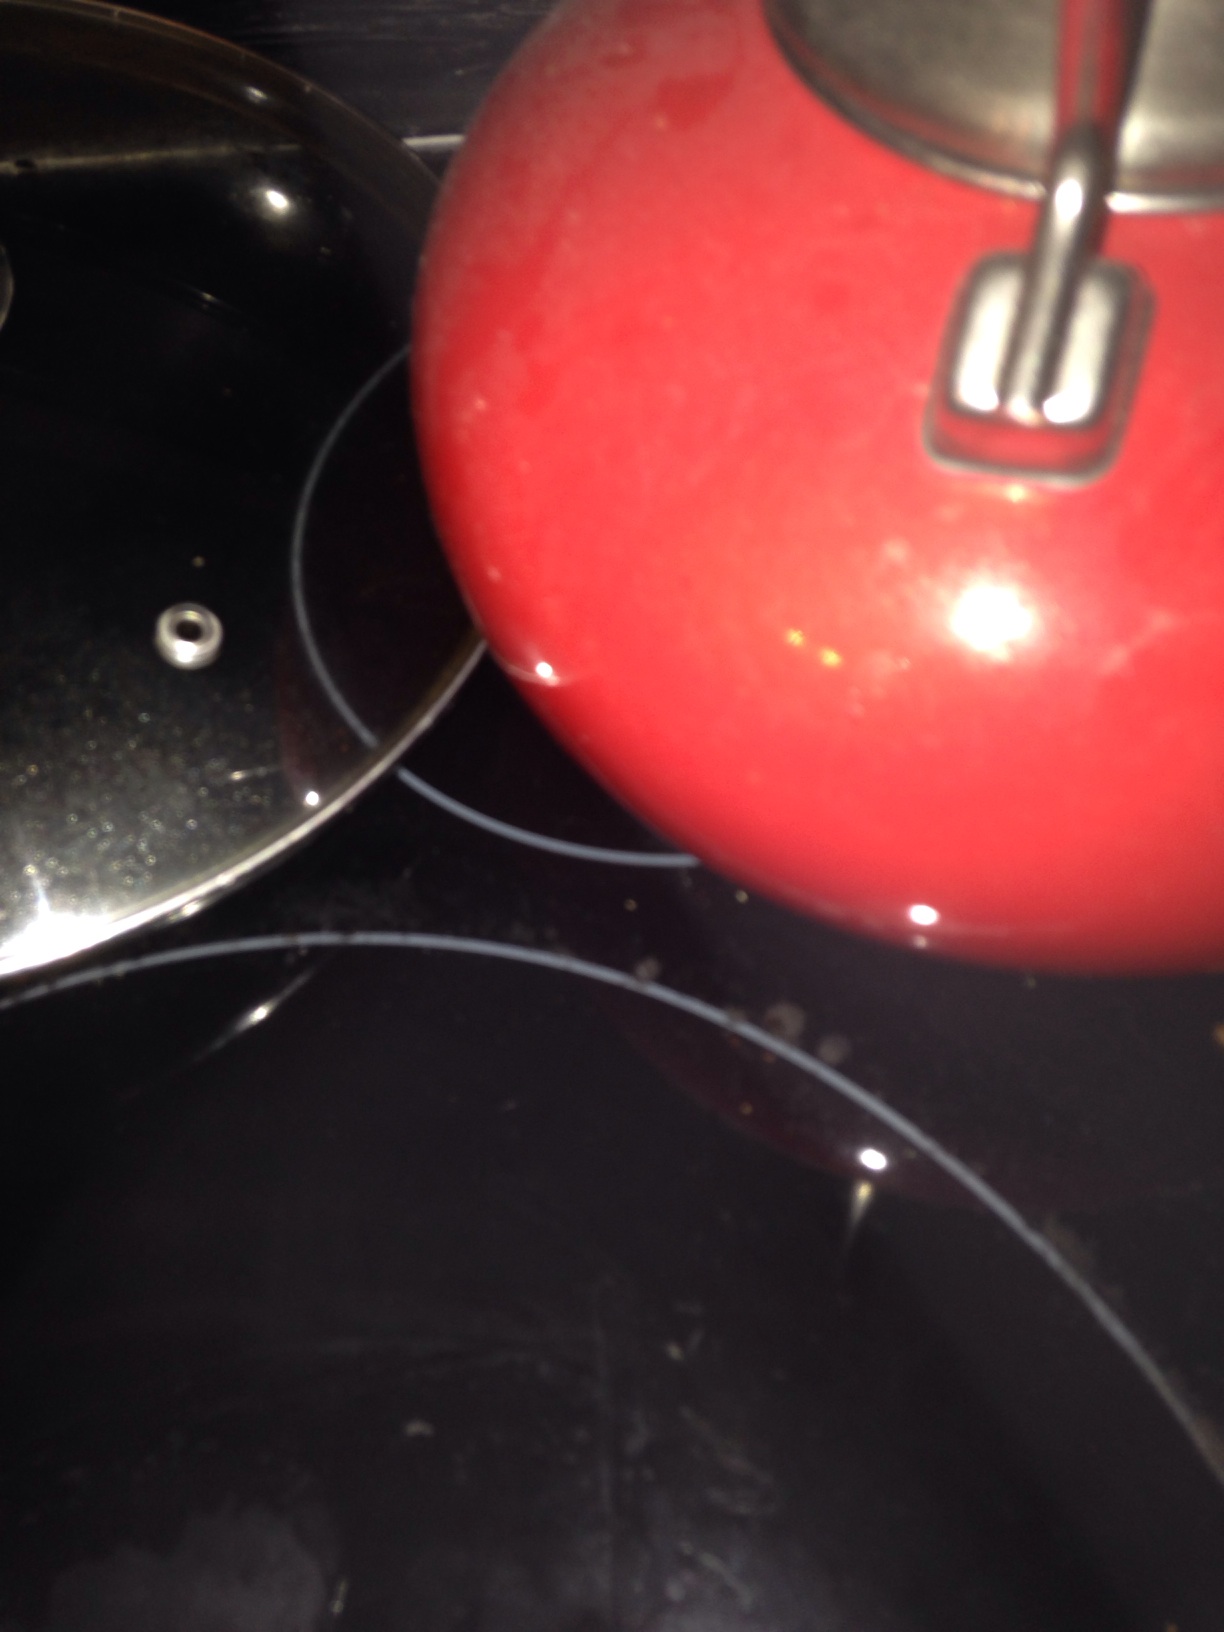Question: What color is this?
Answer: red